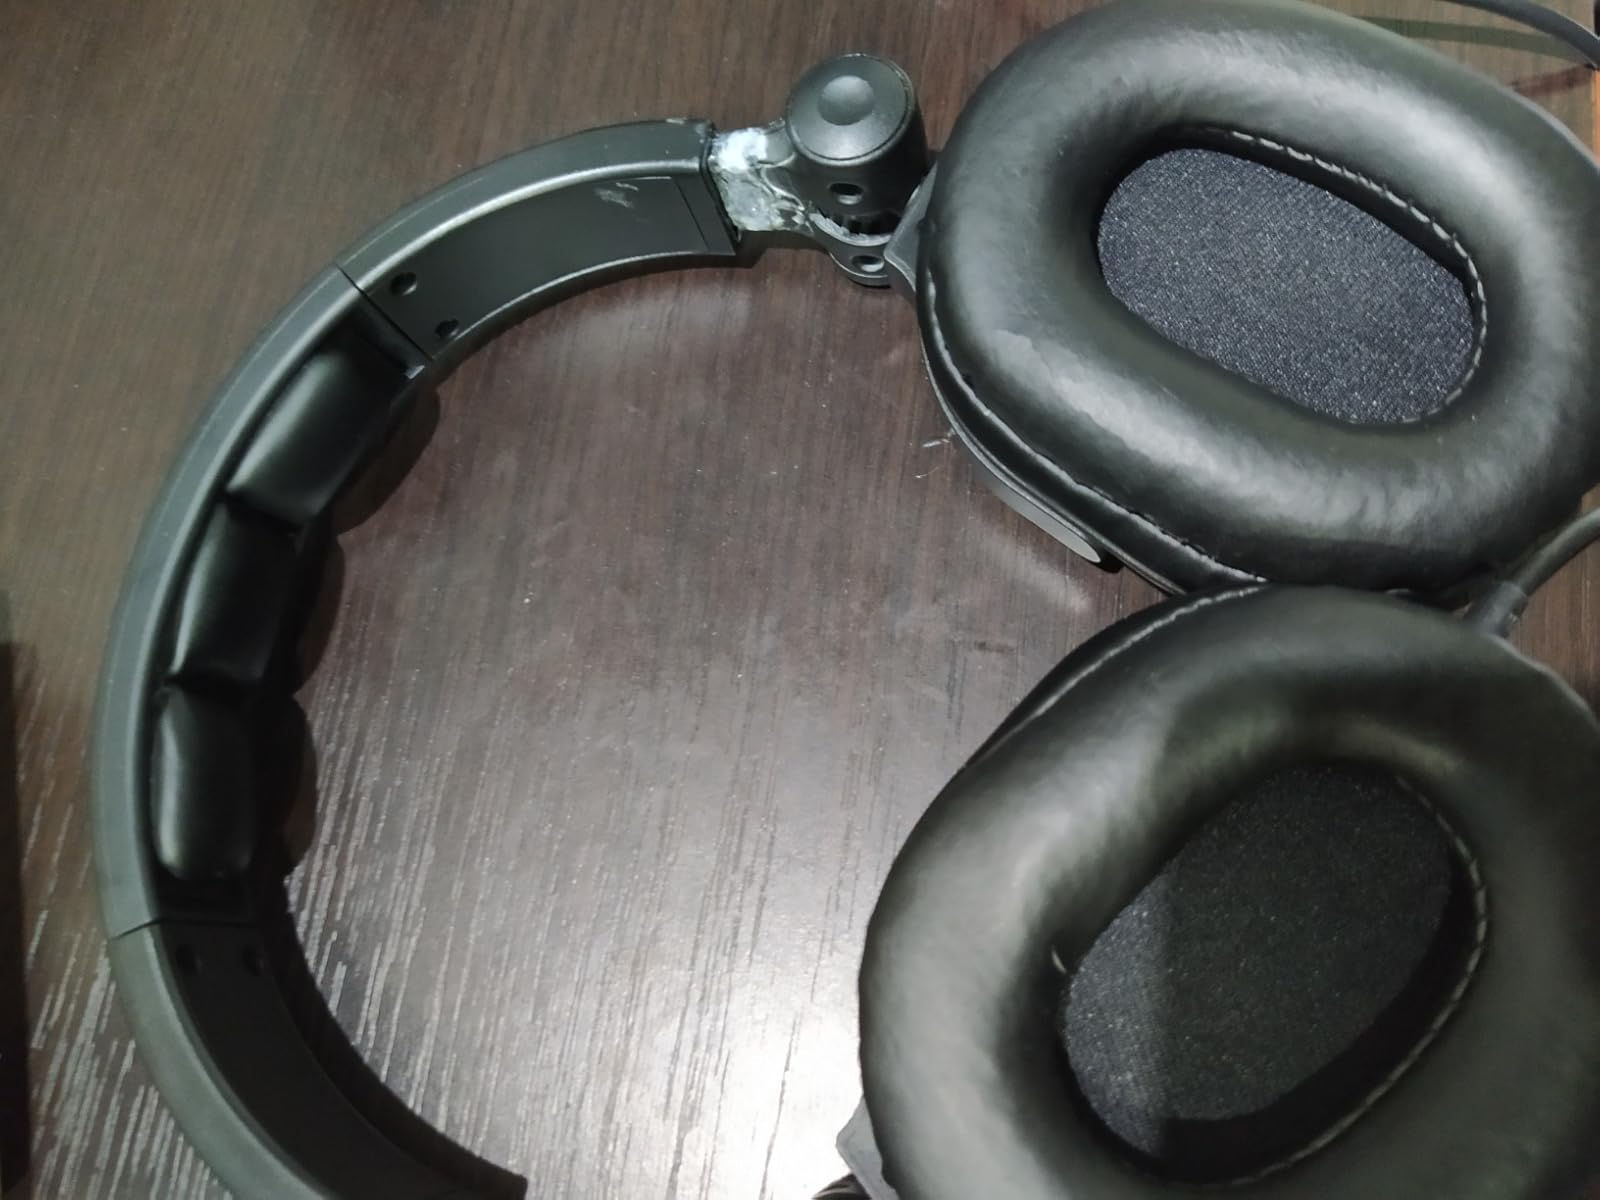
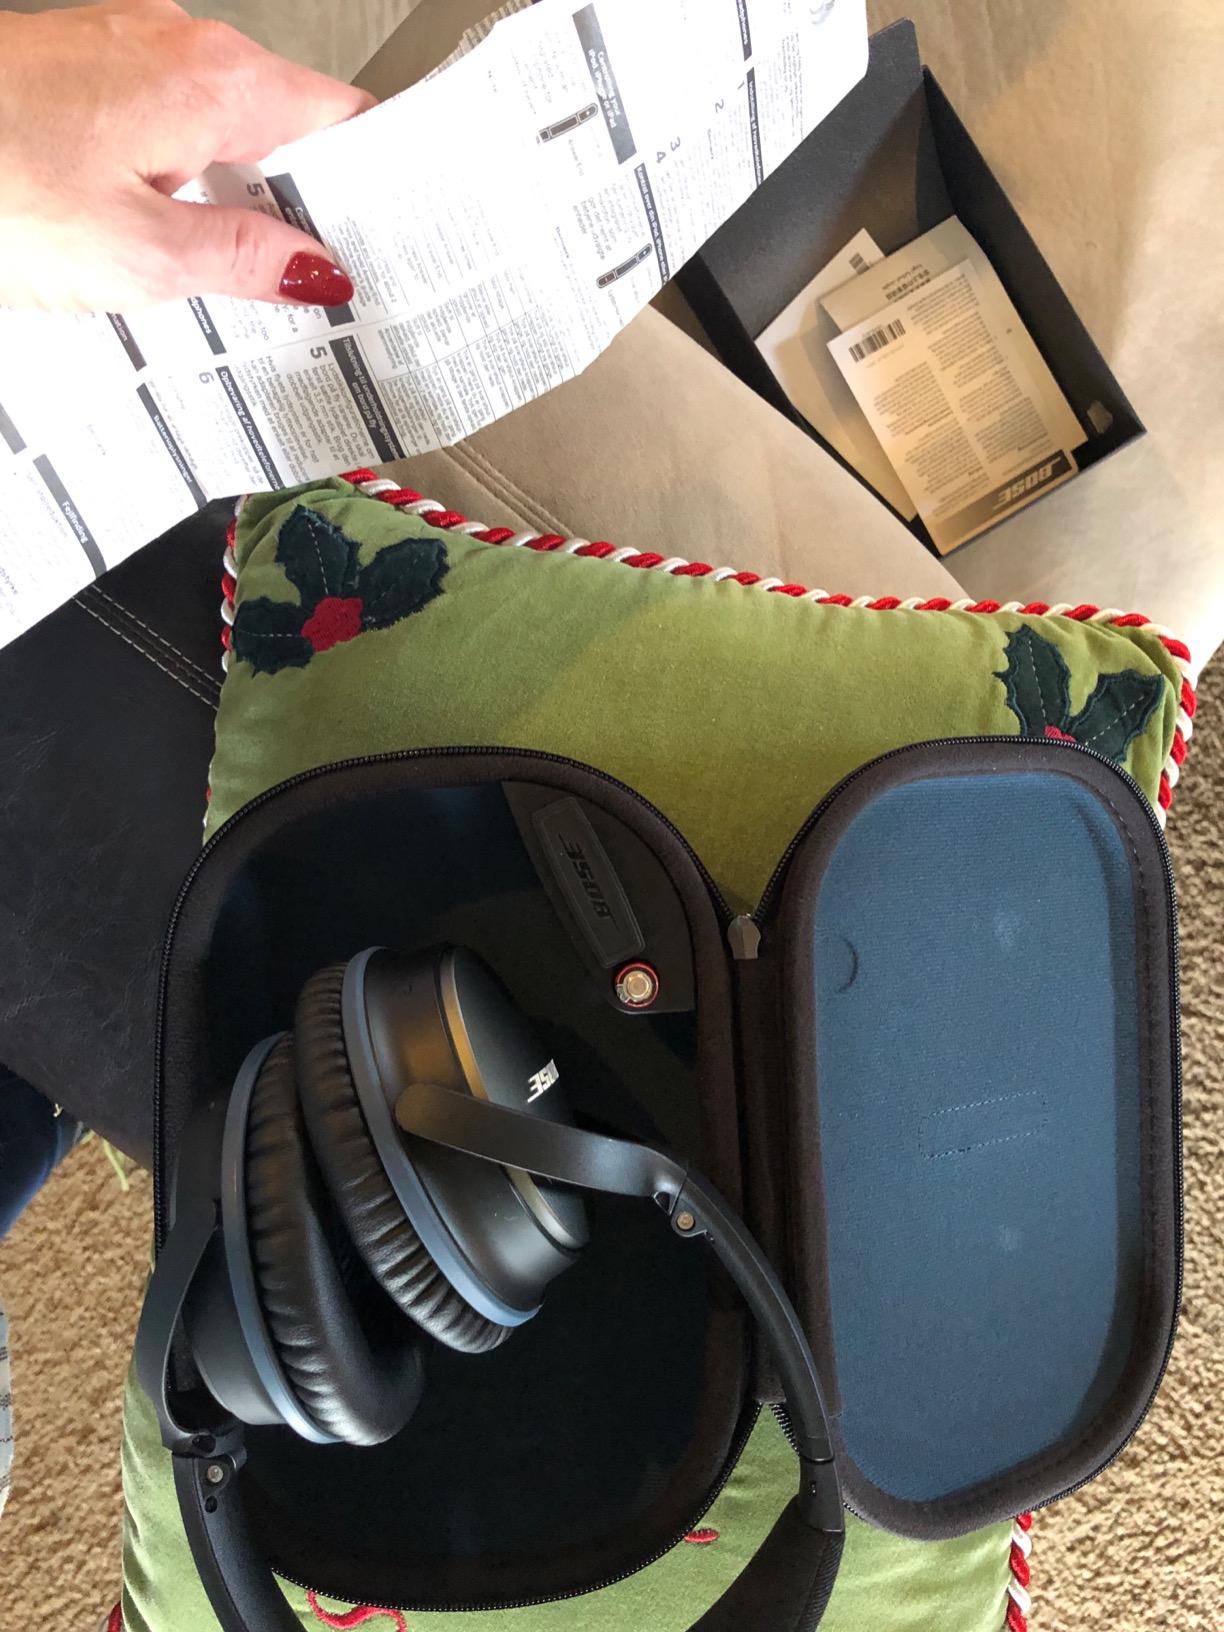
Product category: headphones
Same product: no